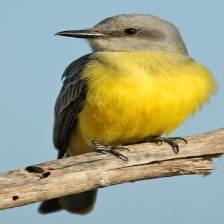
Species: TROPICAL KINGBIRD
Scientific name: TYRANNUS MELANCHOLICUS